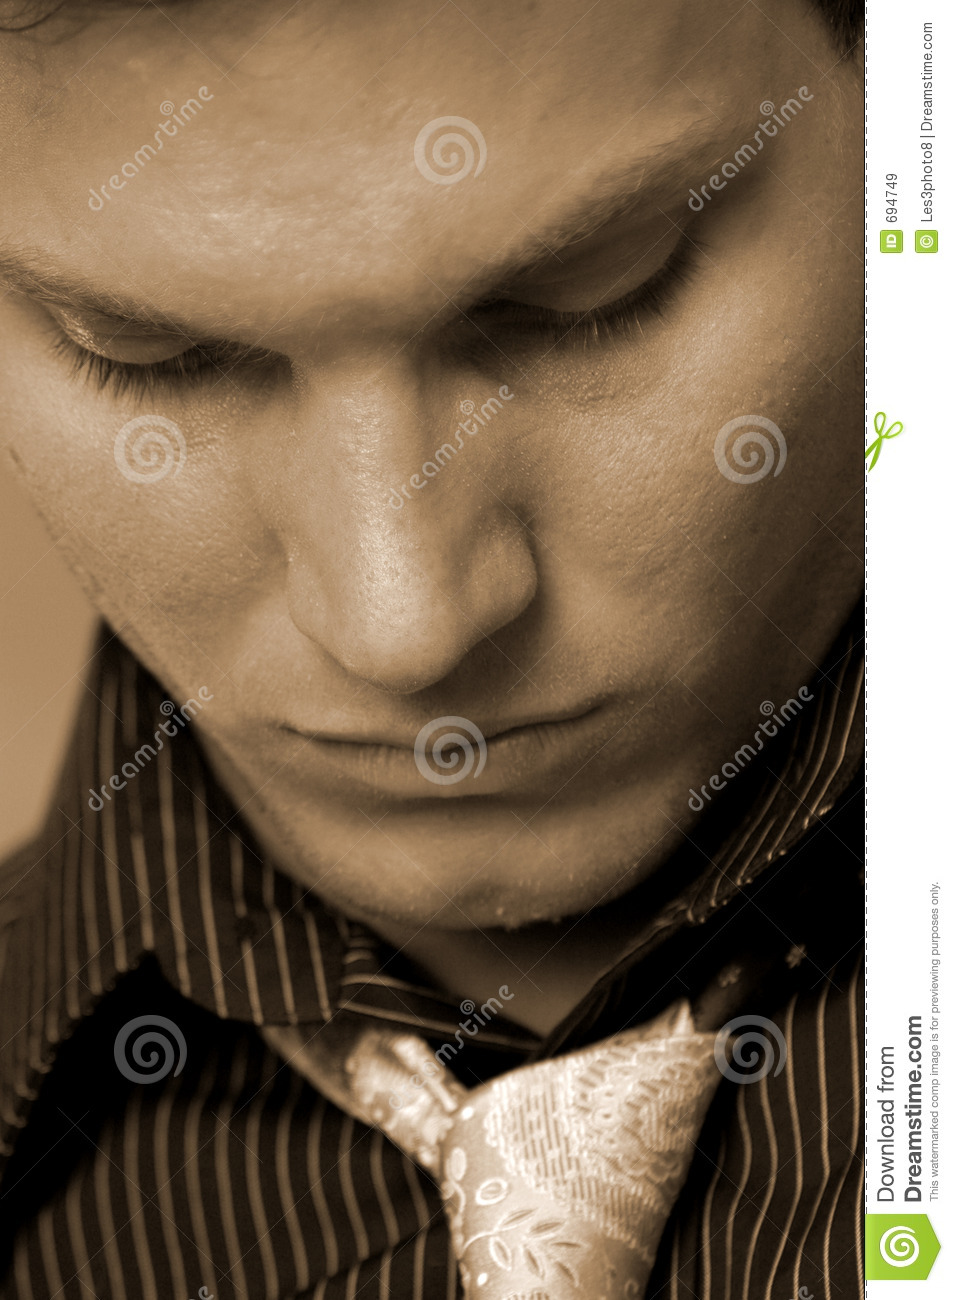
Label: Colored